Carmen Carrera

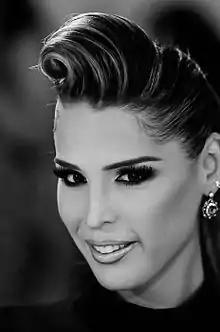
Carmen Carrera at New York Fashion Week in September 2011

Carmen Carrera (born April 13, 1985) is an American reality television personality, model, burlesque performer, and actress, known for appearing on the third season of the Logo reality television series "RuPaul's Drag Race", as well as its spin-off series "RuPaul's Drag U". Carrera is a transgender woman and transgender rights activist.